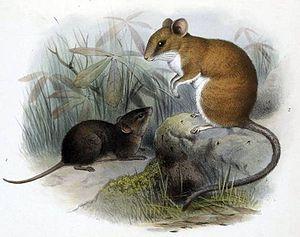
Scotinomys est un genre de rongeur de la famille des cricétidés.